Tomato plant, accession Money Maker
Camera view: bottom (45 deg); turntable rotation: 0 degrees
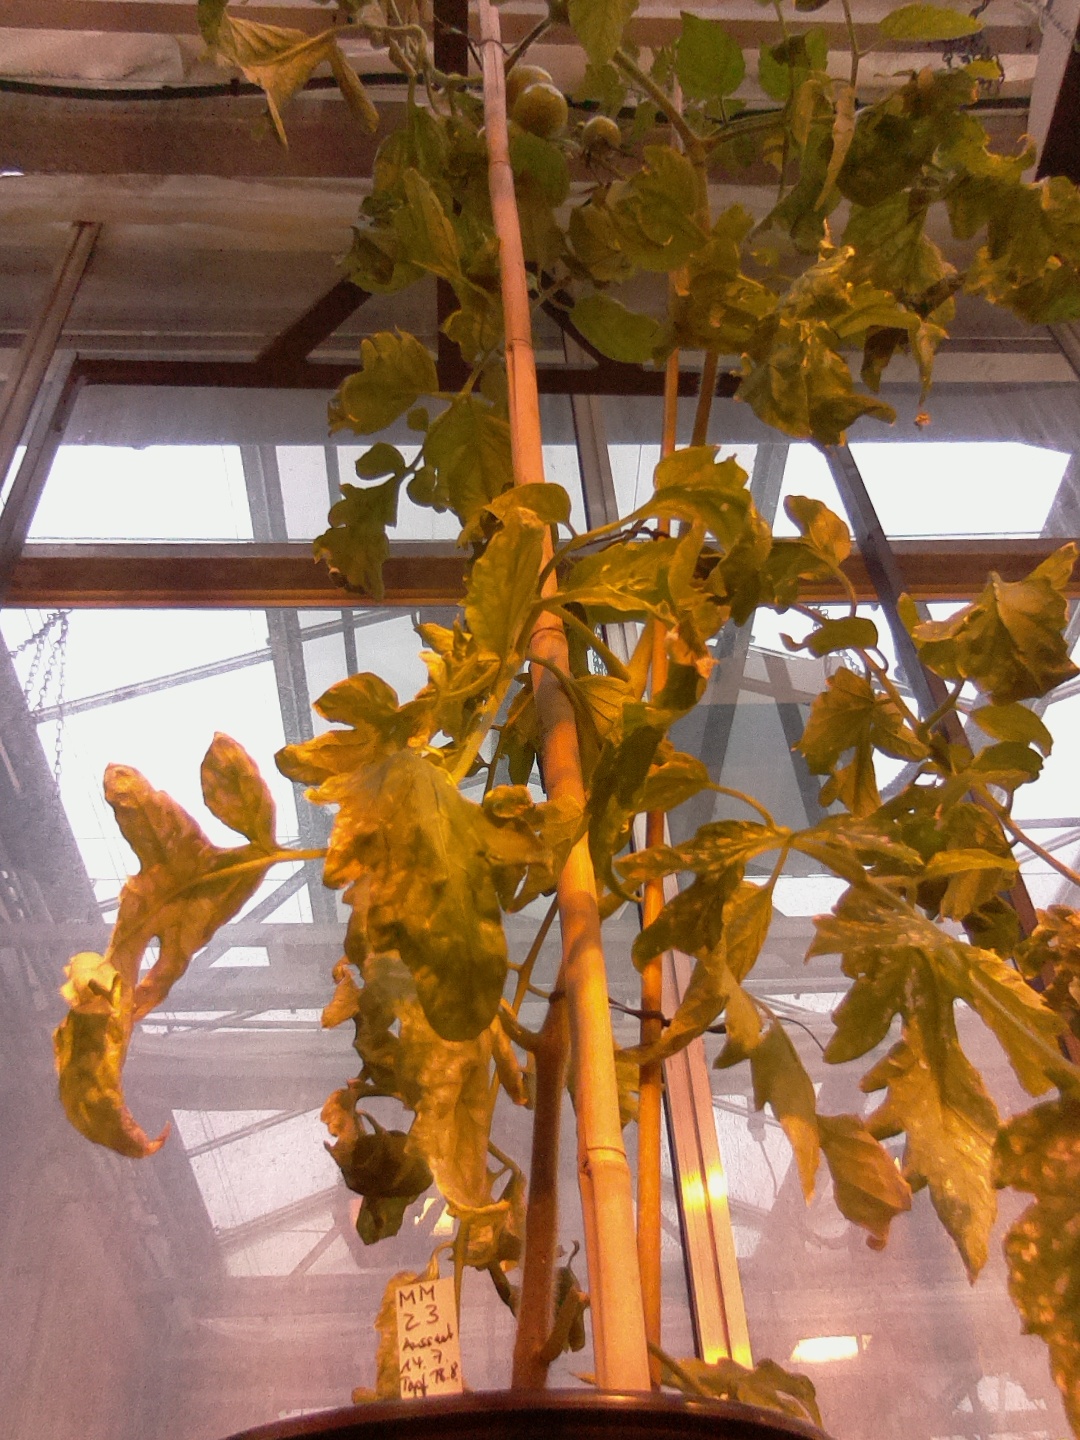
BBCH growth stage 78: 80% -90% of final fruit size